102nd Street chemical landfill

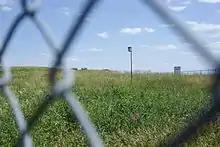
The landfill in 2012

The 102nd Street chemical landfill is a former chemical landfill located on the Niagara River in Niagara Falls, New York. It is almost immediately adjacent to the infamous Love Canal chemical landfill, which are split from each other by the LaSalle Expressway and Frontier Avenue. Hooker Chemical Company, a subsidiary of Occidental Petroleum, and Olin Chemical, who were the original owners of the site, were ordered to clean up the site and pay $16,500,000 by the United States Environmental Protection Agency. It is a designated Superfund site, and is closed to the public.